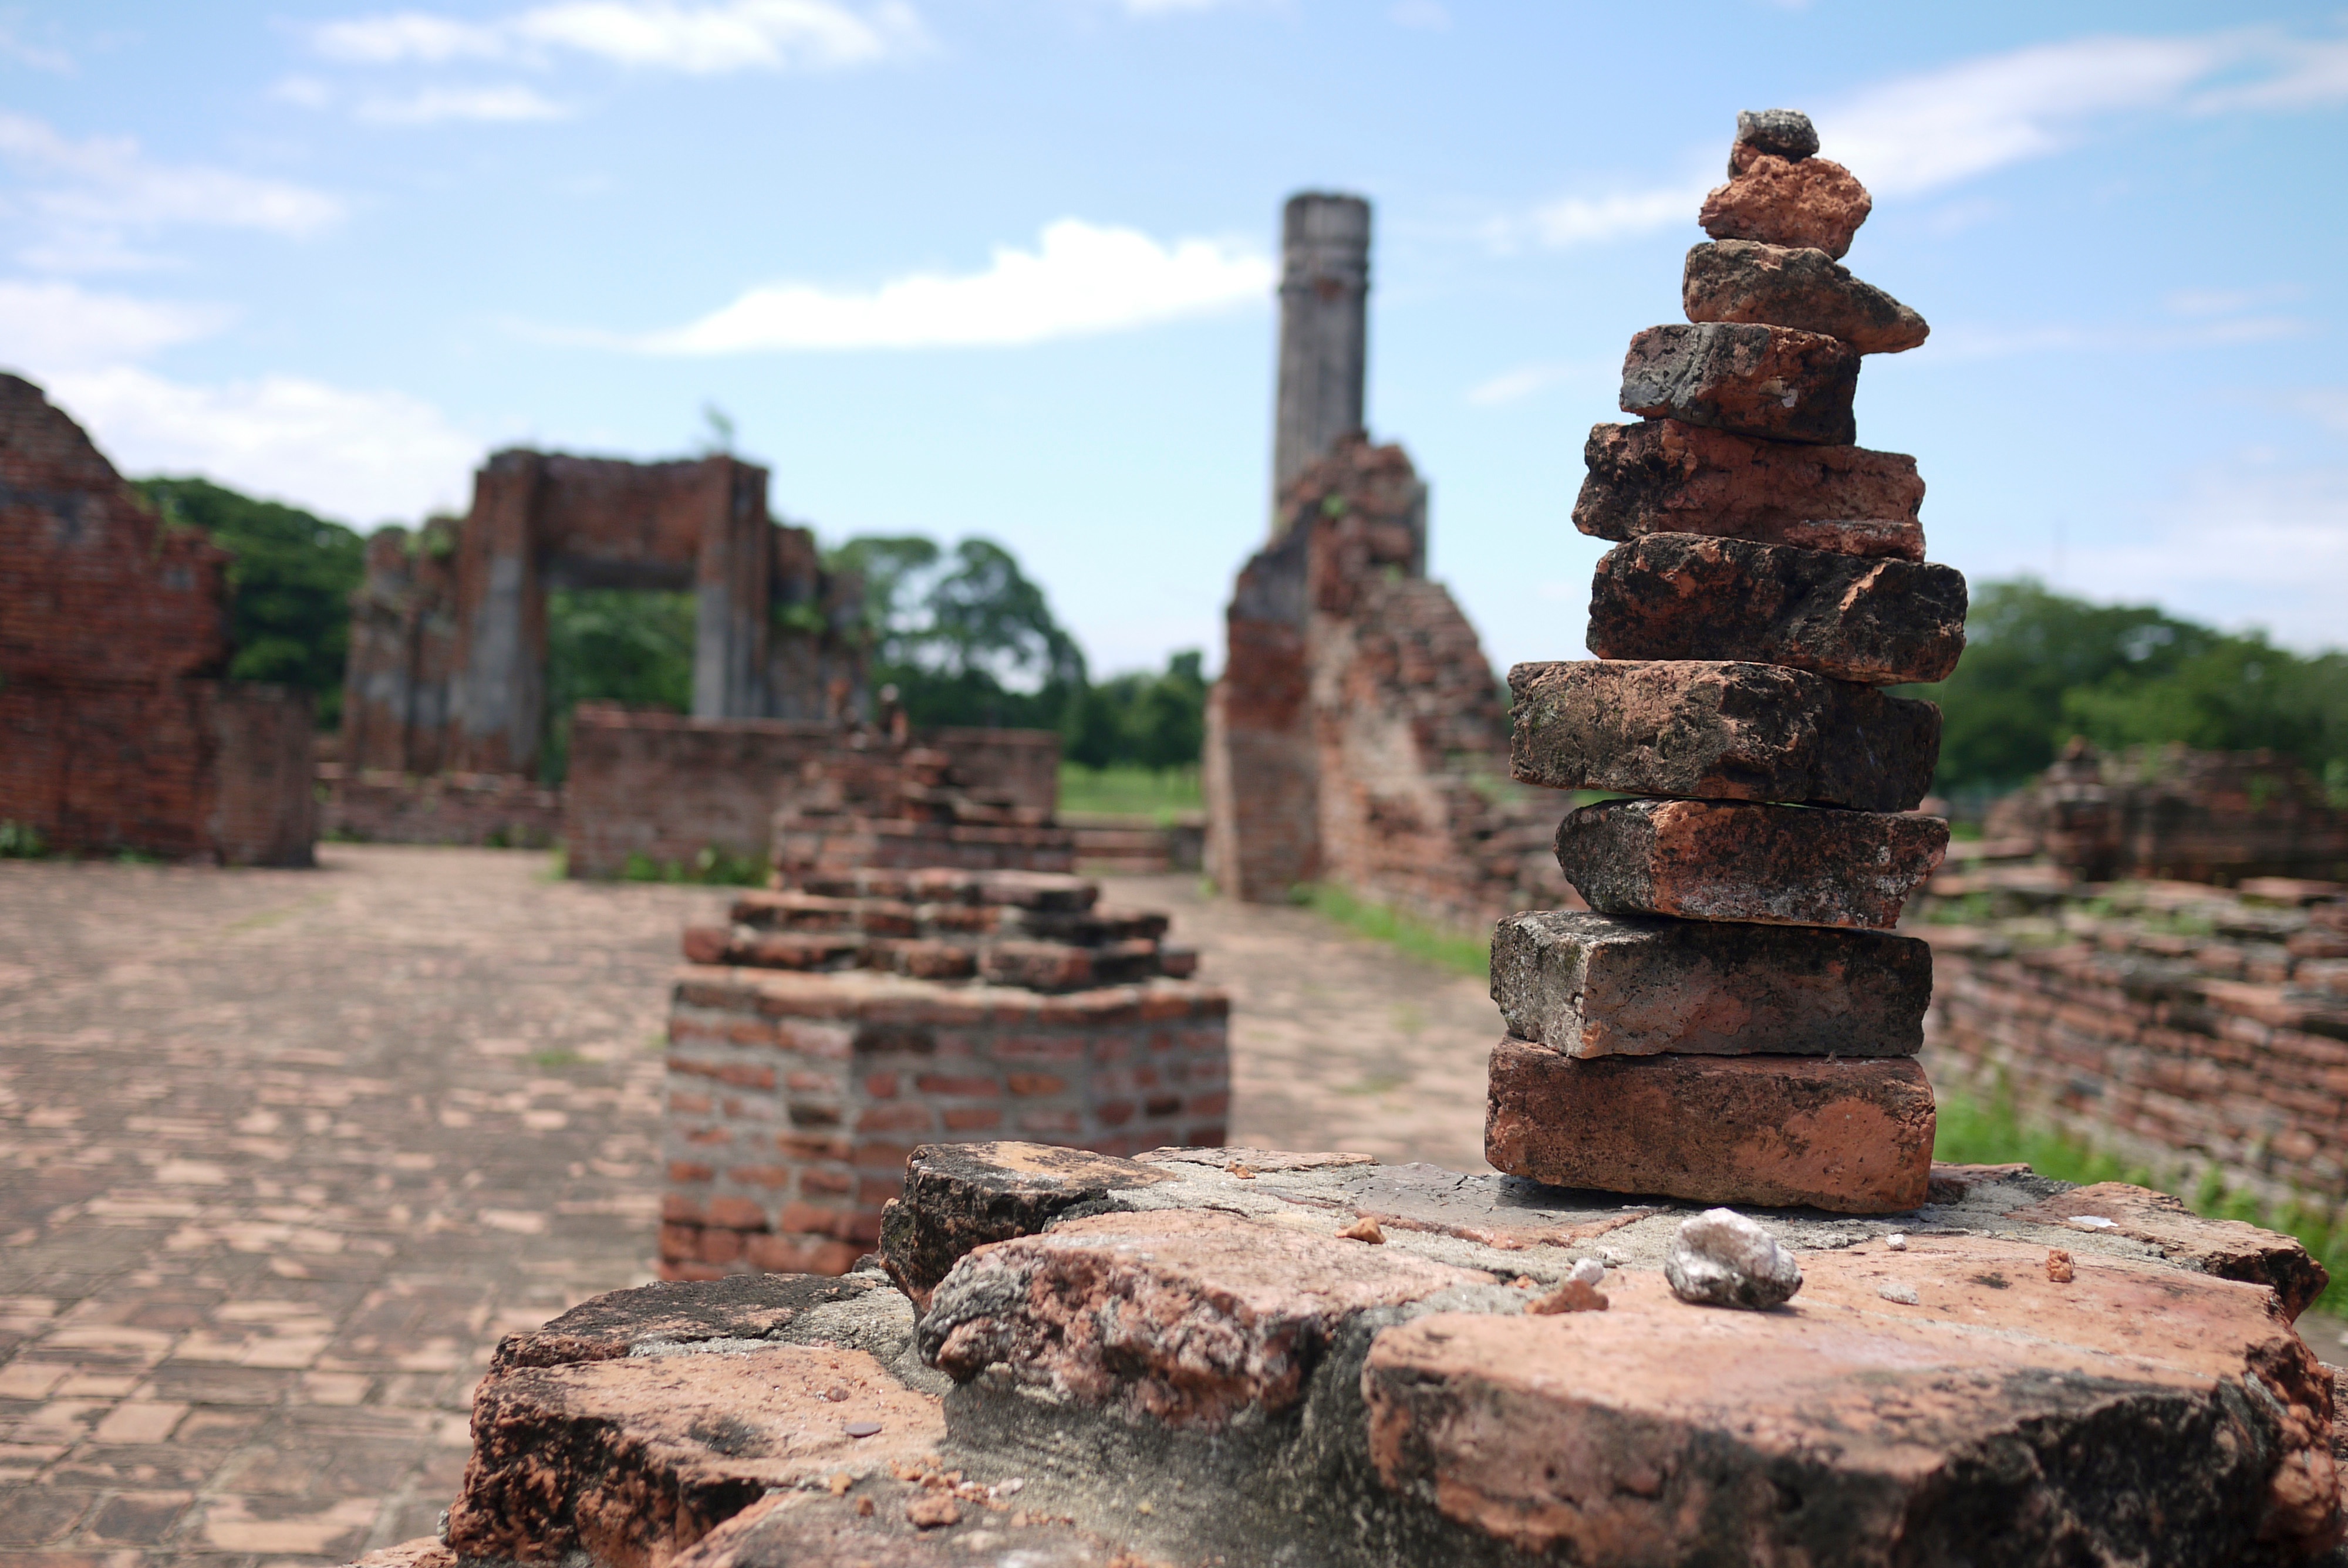
ruins, historic site, archaeological site, structure, rock, ancient history, temple, history, monolith, monument